Calvià

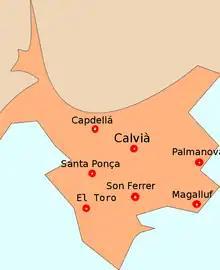
Map of Calviá

The municipality contains eighteen settlements. The most important are the resorts. Palma Nova was one of the first tourist resorts to be built on the island within the grounds of an old farm called Ses Planes and began as a project intended to build a residential type Garden City, but due to the Spanish Civil War, this idea was discarded. In 2009, it was considered one of the most important tourist areas of Majorca. It is bounded on the west by the busy town of Magaluf which contains the largest hotel and greatest infrastructural services of the municipality to accommodate the many tourists. Another of the localities, Santa Ponsa, has historical significance as the place that James I of Aragon landed. The town of Portals Nous is also a renowned meeting point for businessmen, celebrities, high society figures and members of the Spanish Royal Family during their summer stays in the Marivent Palace. Another of its main tourist areas is Peguera, where many residents spend their summer holidays, as well as a number of German tourists. Similarly, the urbanized residential areas of El Toro, which has a marina and a small beach, and Son Ferrer, are of note.